Amy Serrano

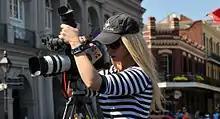
Amy Serrano, New Orleans, 2012

Amy Serrano (born November 8, 1966) is an American filmmaker, author and human rights activist. She is most well known for her documentary, "The Sugar Babies: The Plight of the Children of Agricultural Workers on the Sugar Industry of the Dominican Republic".